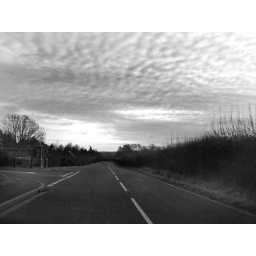
Great sky great road , and so much better in black and white.